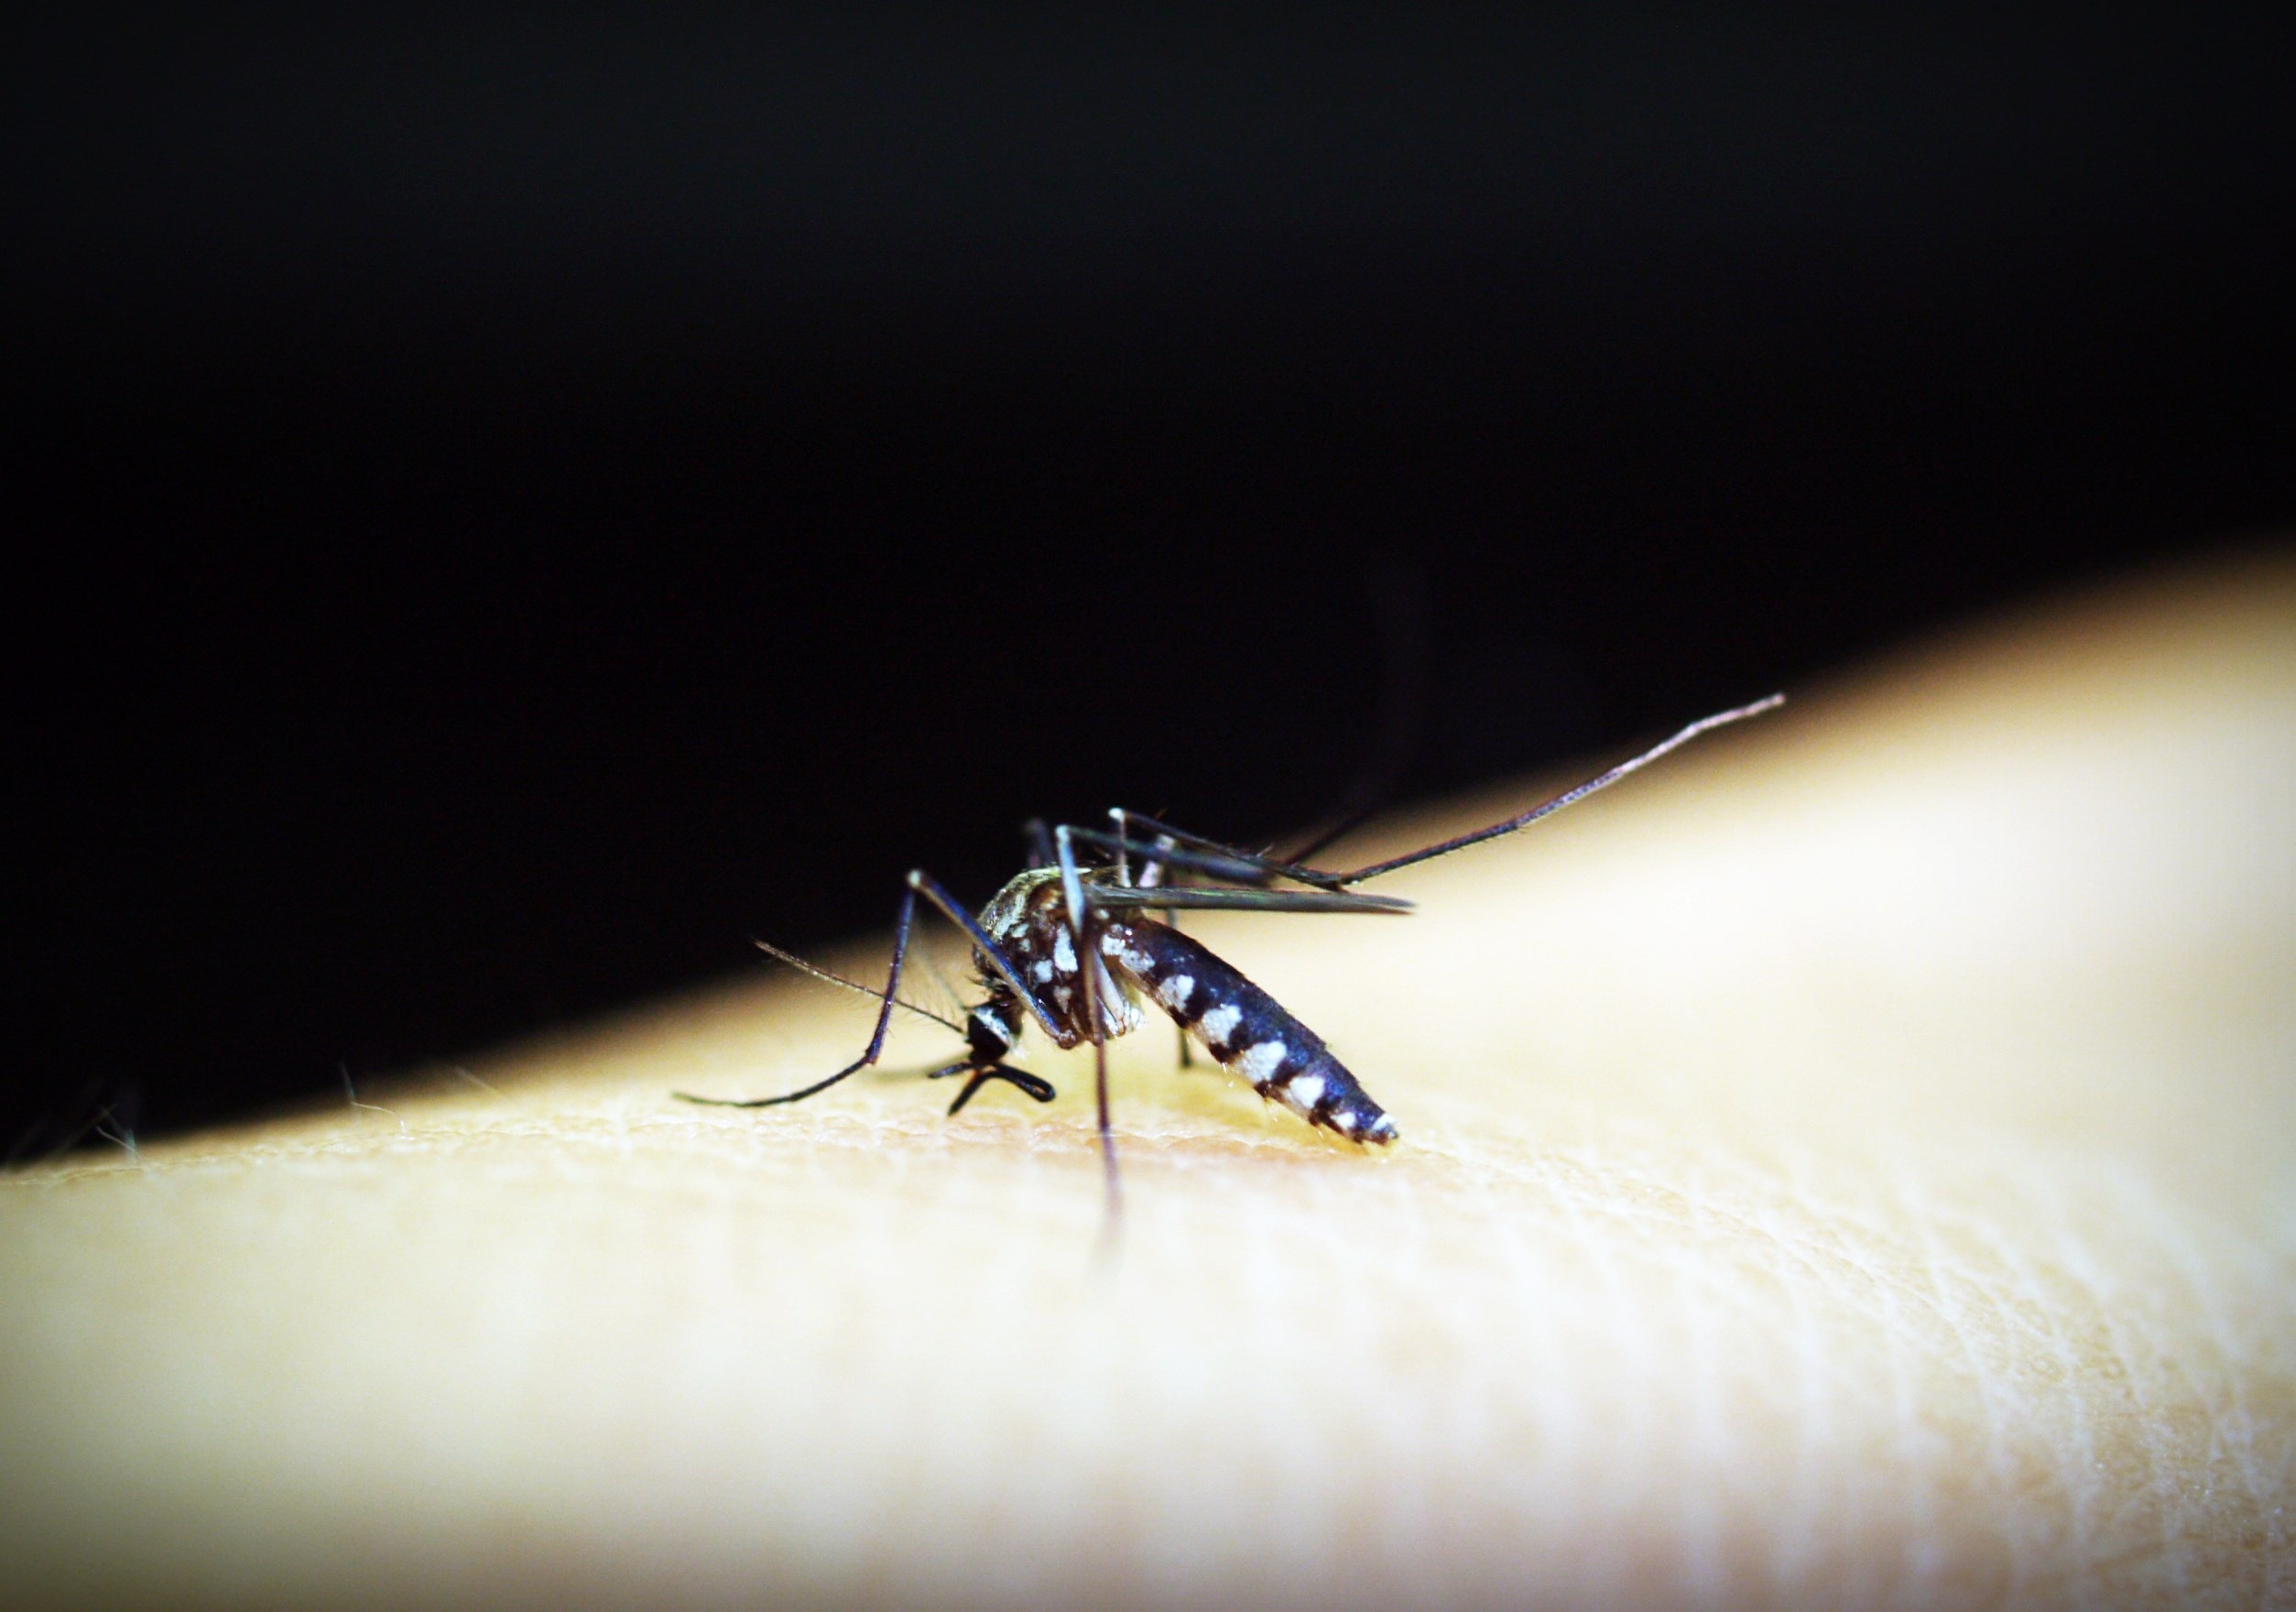
nature, needle, wing, photography, trunk, animal, fly, summer, tropical, insect, macro, biology, small, human, bug, parasite, black, death, medicine, health, fauna, invertebrate, close up, feeding, blood, stinging, skin, parasitic, up, pain, detail, dengue, mosquito, carrier, pest, sting, medical, epidemic, virus, macro nature, macro photography, arthropod, bite, disease, gnat, sucking, malaria, unhygienic, bloodsucker, infectious, magnification, sickness, sucker, dipterus, haustellum